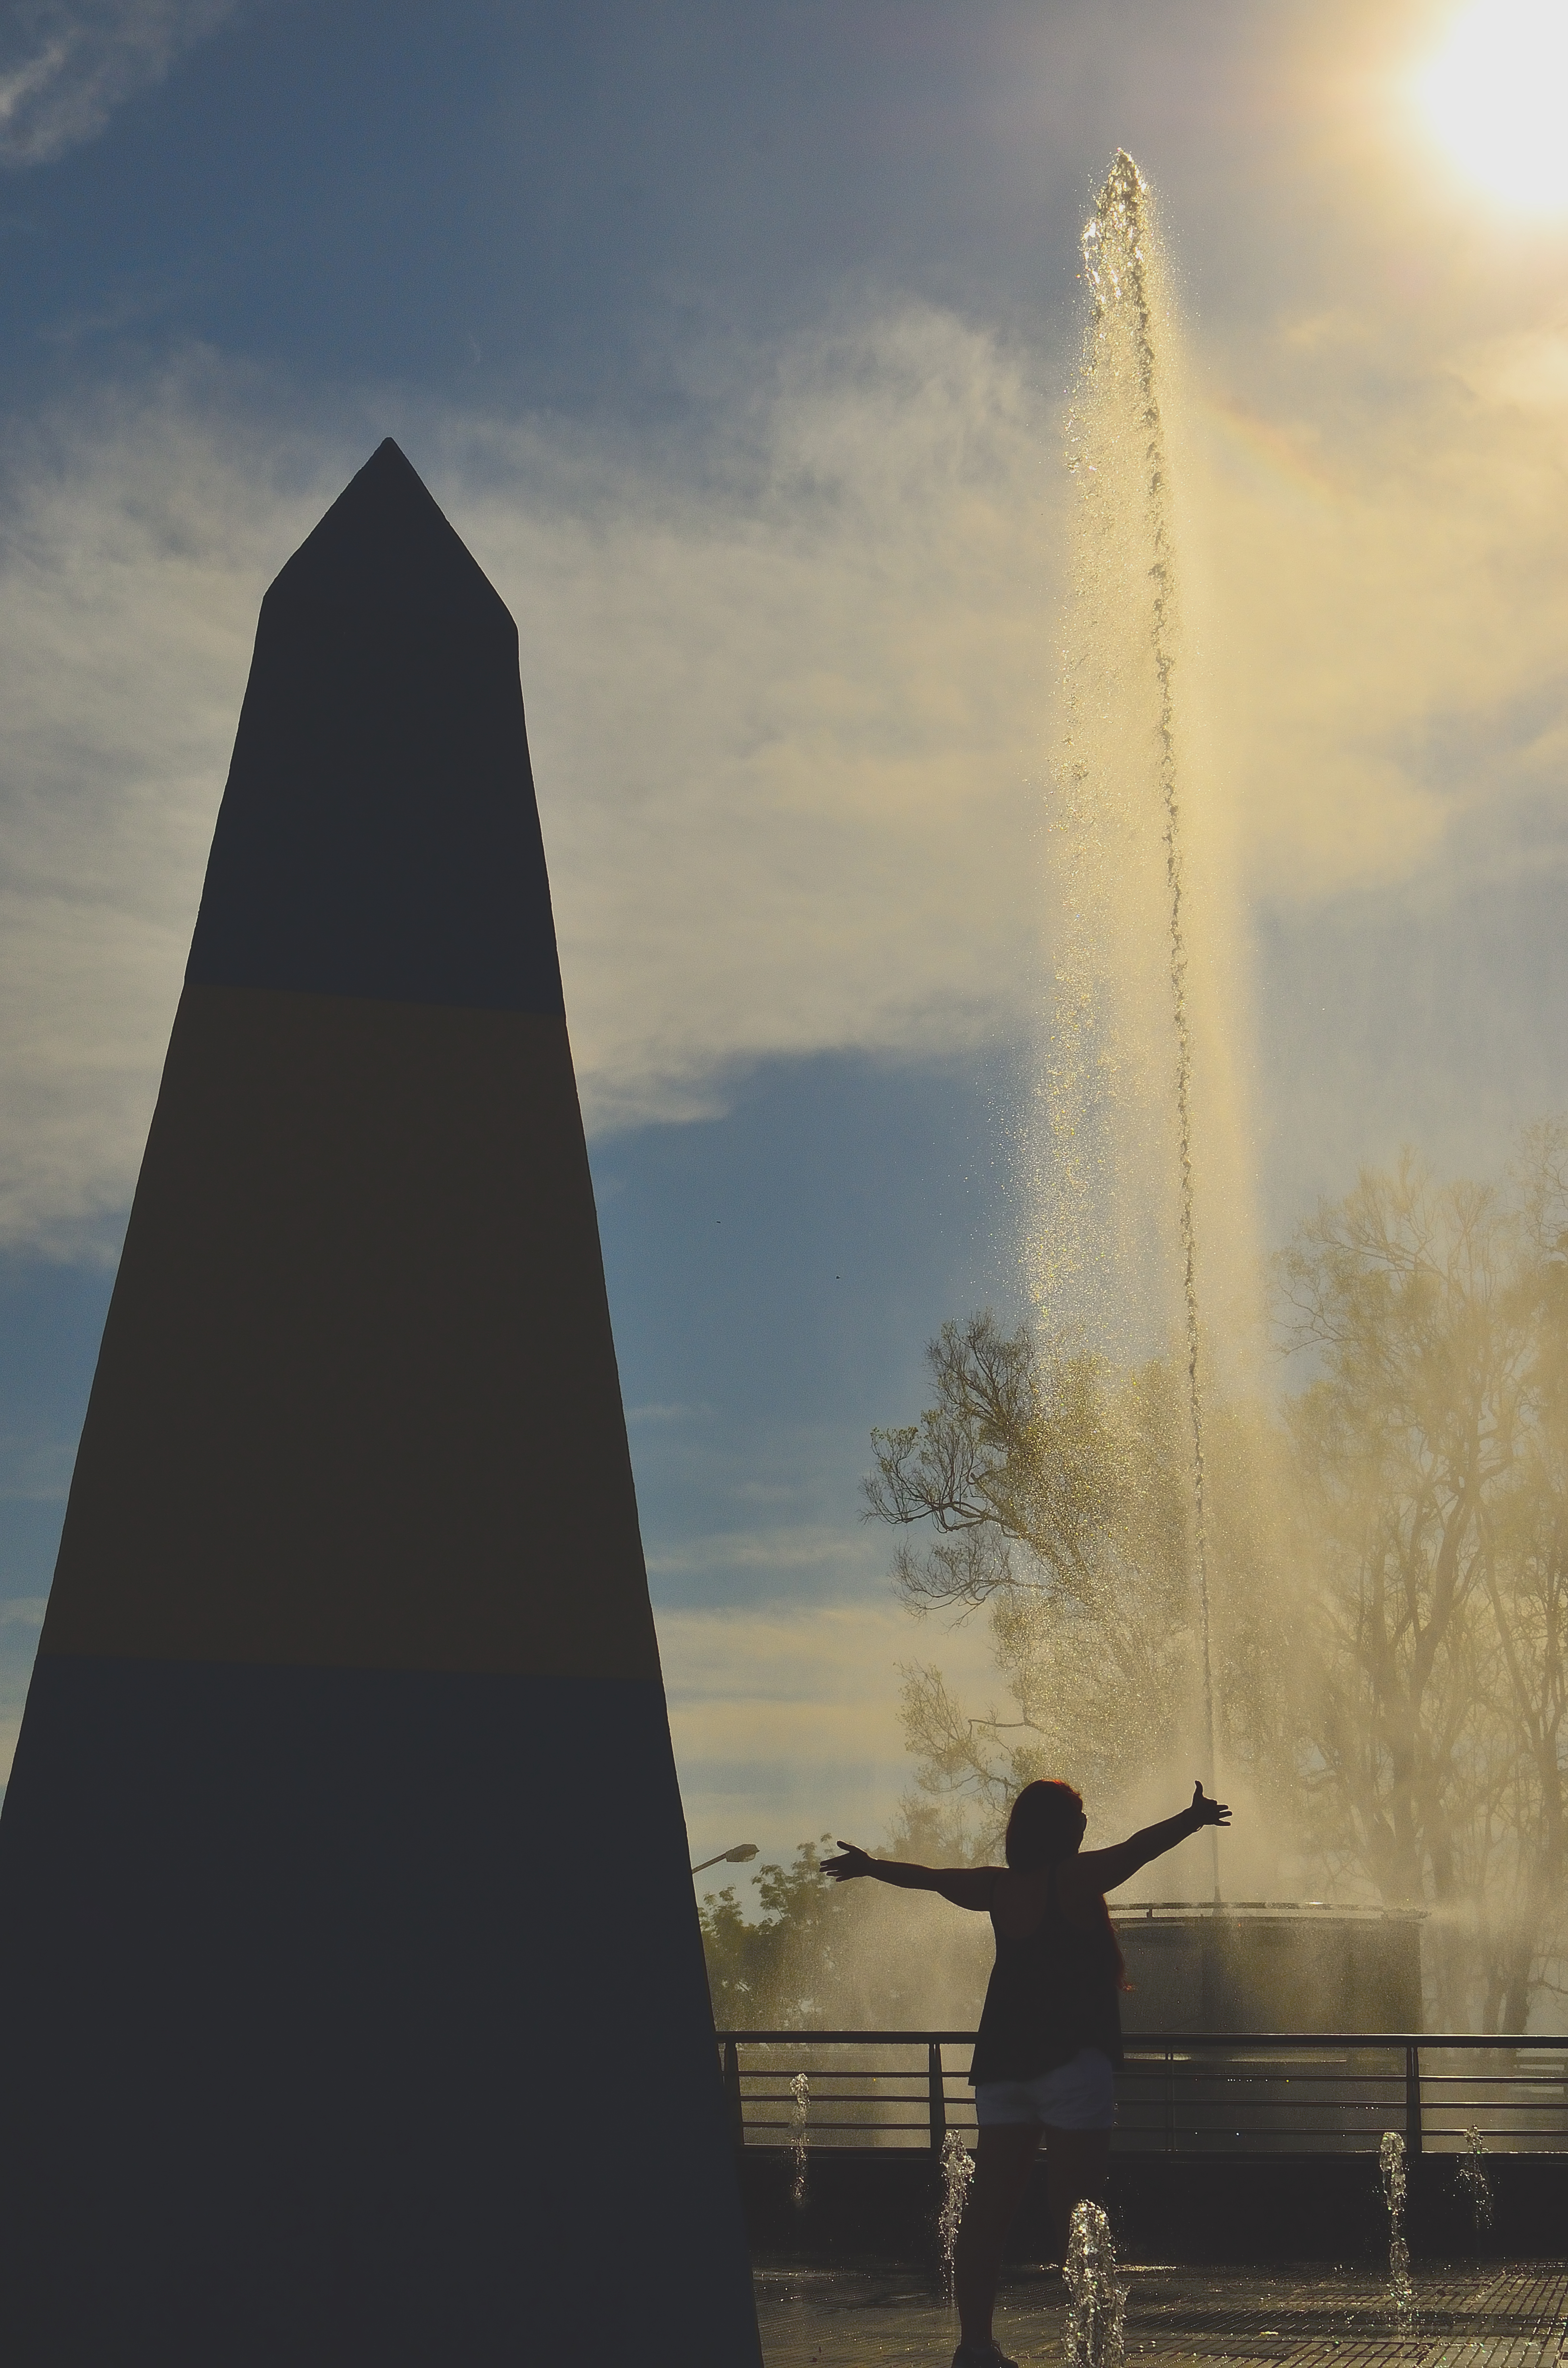
light, cloud, sunlight, morning, dawn, skyscraper, monument, statue, evening, reflection, landmark, memorial, temple, spire, obelisk, agua, blanco, sol, argentina, frontera, iguazu, chorro, hito, celeste, shape, atmospheric phenomenon, atmosphere of earth